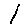
Label: 1